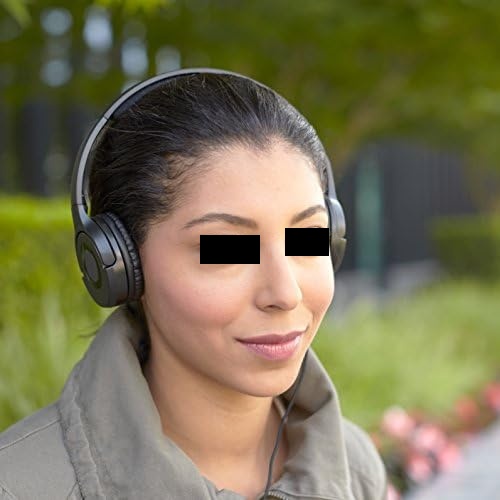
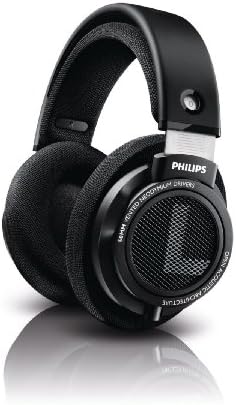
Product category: headphones
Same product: no